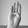
ASL letter: B